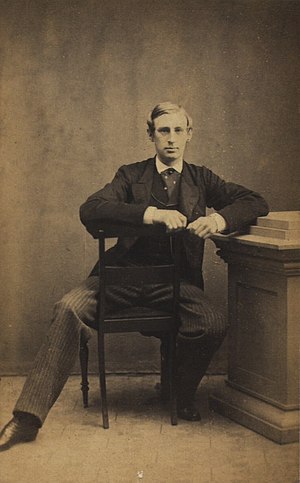
Otto Reedtz-Thott (1841-1901)
Otto Reedtz-Thott